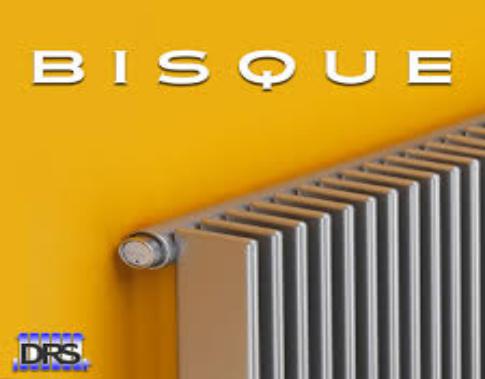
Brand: bisque
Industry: Necessities